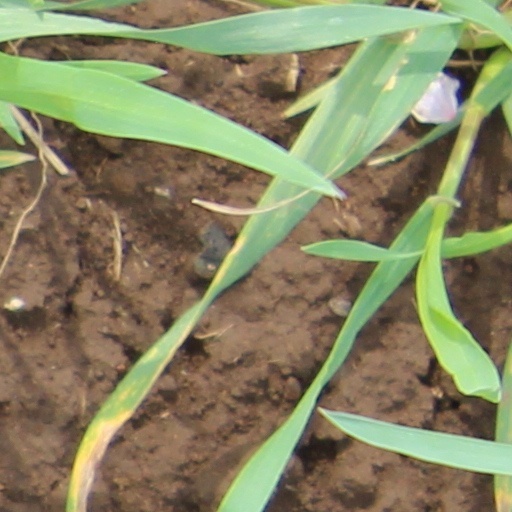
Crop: wheat